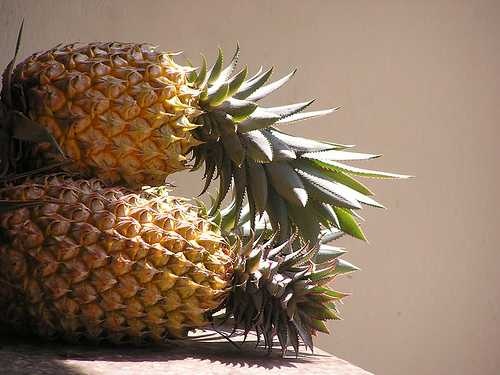
Label: Pineapple